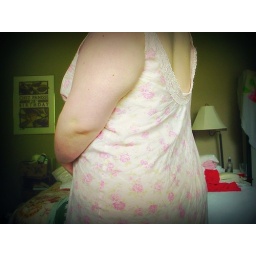
Standing in my former bedroom at my parents' house (which is now their cozy second living room/bird's room again).